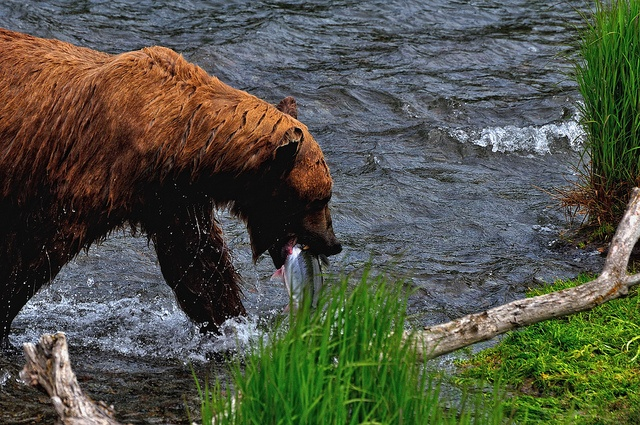
A brown bear standing in a river with a fish in it's mouth.
a brown bear with a fish in the mouth
A bear walking in the water with a fish in his mouth.
A brown grizzly bear walking in the river.
a bear in the water with a fish in its mouth